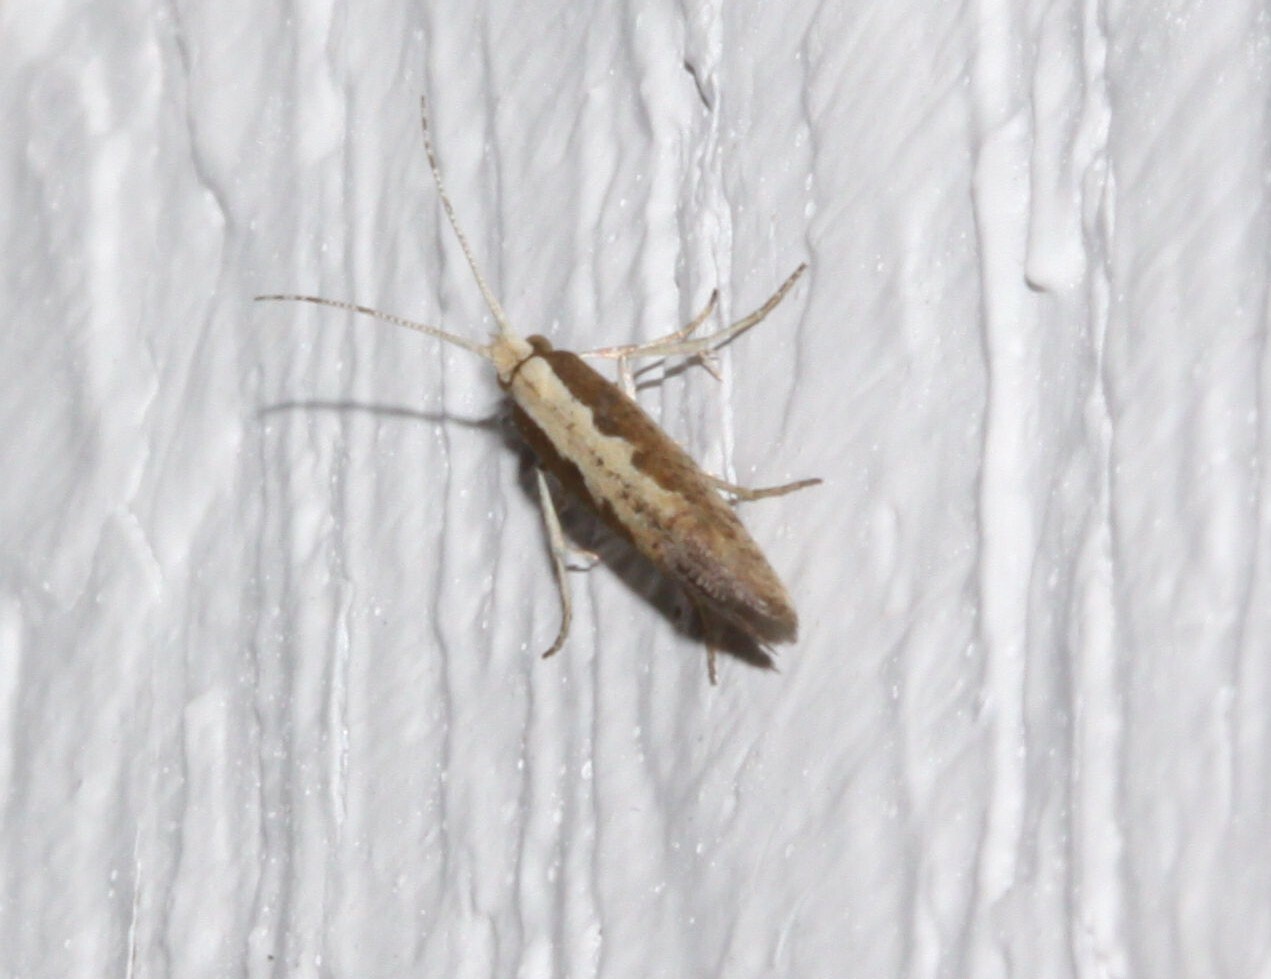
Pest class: diamondback_moth